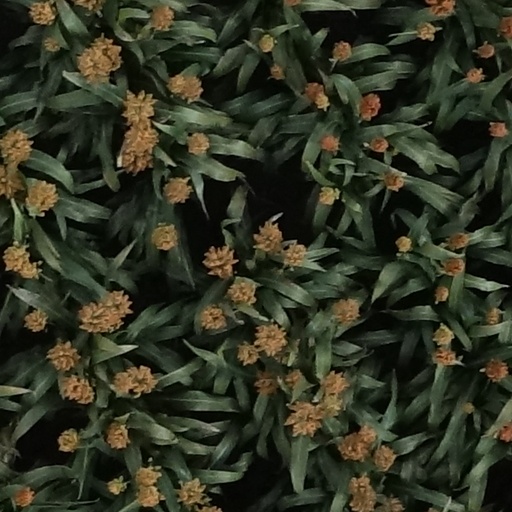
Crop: sorghum